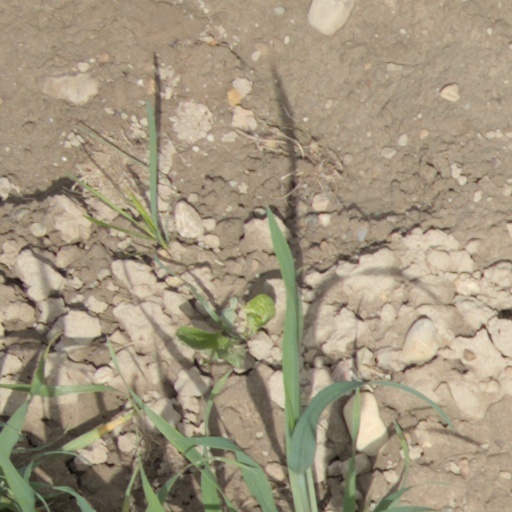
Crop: wheat